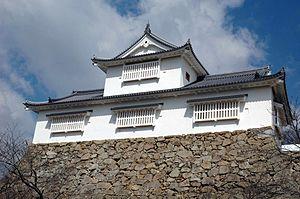
Le château de Tsuyama se trouve à Sange, Tsuyama, préfecture d'Okayama au Japon. C'était le siège du gouvernement du clan Tsuyama durant l'époque d'Edo.